Atheros

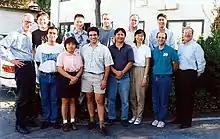
TSpan team mid-1999 in front of the Encina Avenue house in Palo Alto

The company's first office was a converted house on Encina Avenue, Palo Alto, adjacent to a car wash and Town & Country Village.